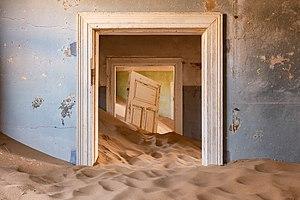
Kolmanskop est un village situé en Namibie dans le désert du Namib à une dizaine de kilomètres de Lüderitz.